Chollima 70

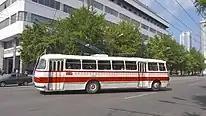
A Chonlima-70 trolleybus in Pyongyang

The Chollima 70 (also called Chonlima 70) is a two-axle trolleybus produced by Pyongyang Trolleybus Works. The trolleybus is based on the Škoda 706 RTO. There are an estimated five Chollima 70s in passenger service, mostly following the same route since the 1970s, all of which are in Pyongyang.